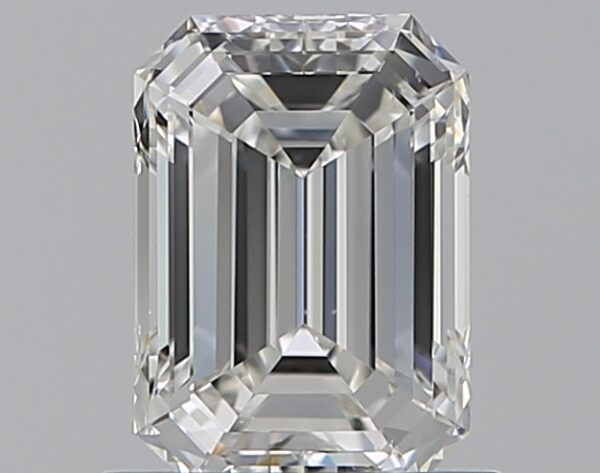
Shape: emerald
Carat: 1
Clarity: VS1
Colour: H
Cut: EX
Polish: EX
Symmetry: EX
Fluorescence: F
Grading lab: GIA
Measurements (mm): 6.92 x 4.9 x 3.22